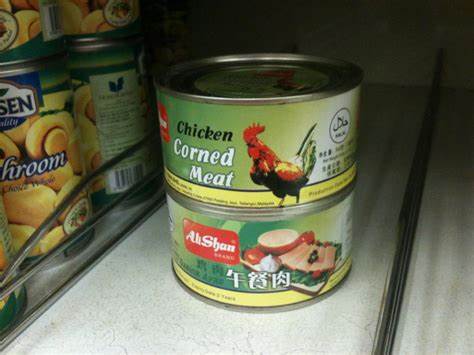
Label: metal